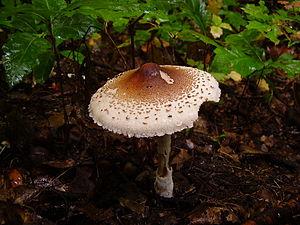
Macrolepiota, de leur nom vernaculaire, les macrolépiotes forment un genre de champignons basidiomycètes de la famille des Agaricaceae. Macrolepiota procera, ou lépiote élevée, qui présente 10 variétés, 7 formes, est la plus commune des macrolépiotes. Des études phylogénétiques récentes on divisé le genre en deux genres : Macrolepiota et Chlorophyllum.